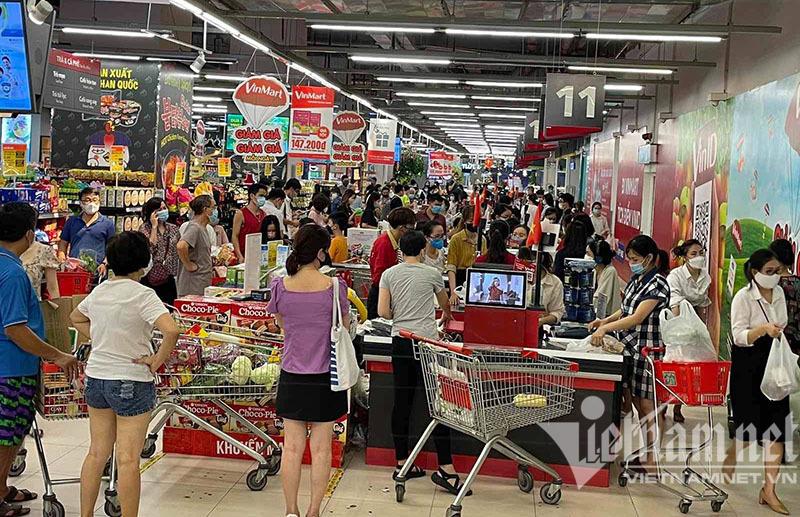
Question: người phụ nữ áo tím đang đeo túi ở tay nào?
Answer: người phụ nữ áo tím đang đeo túi ở tay phải